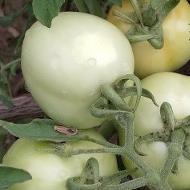
Crop: Tomato
Condition: healthy-fruit